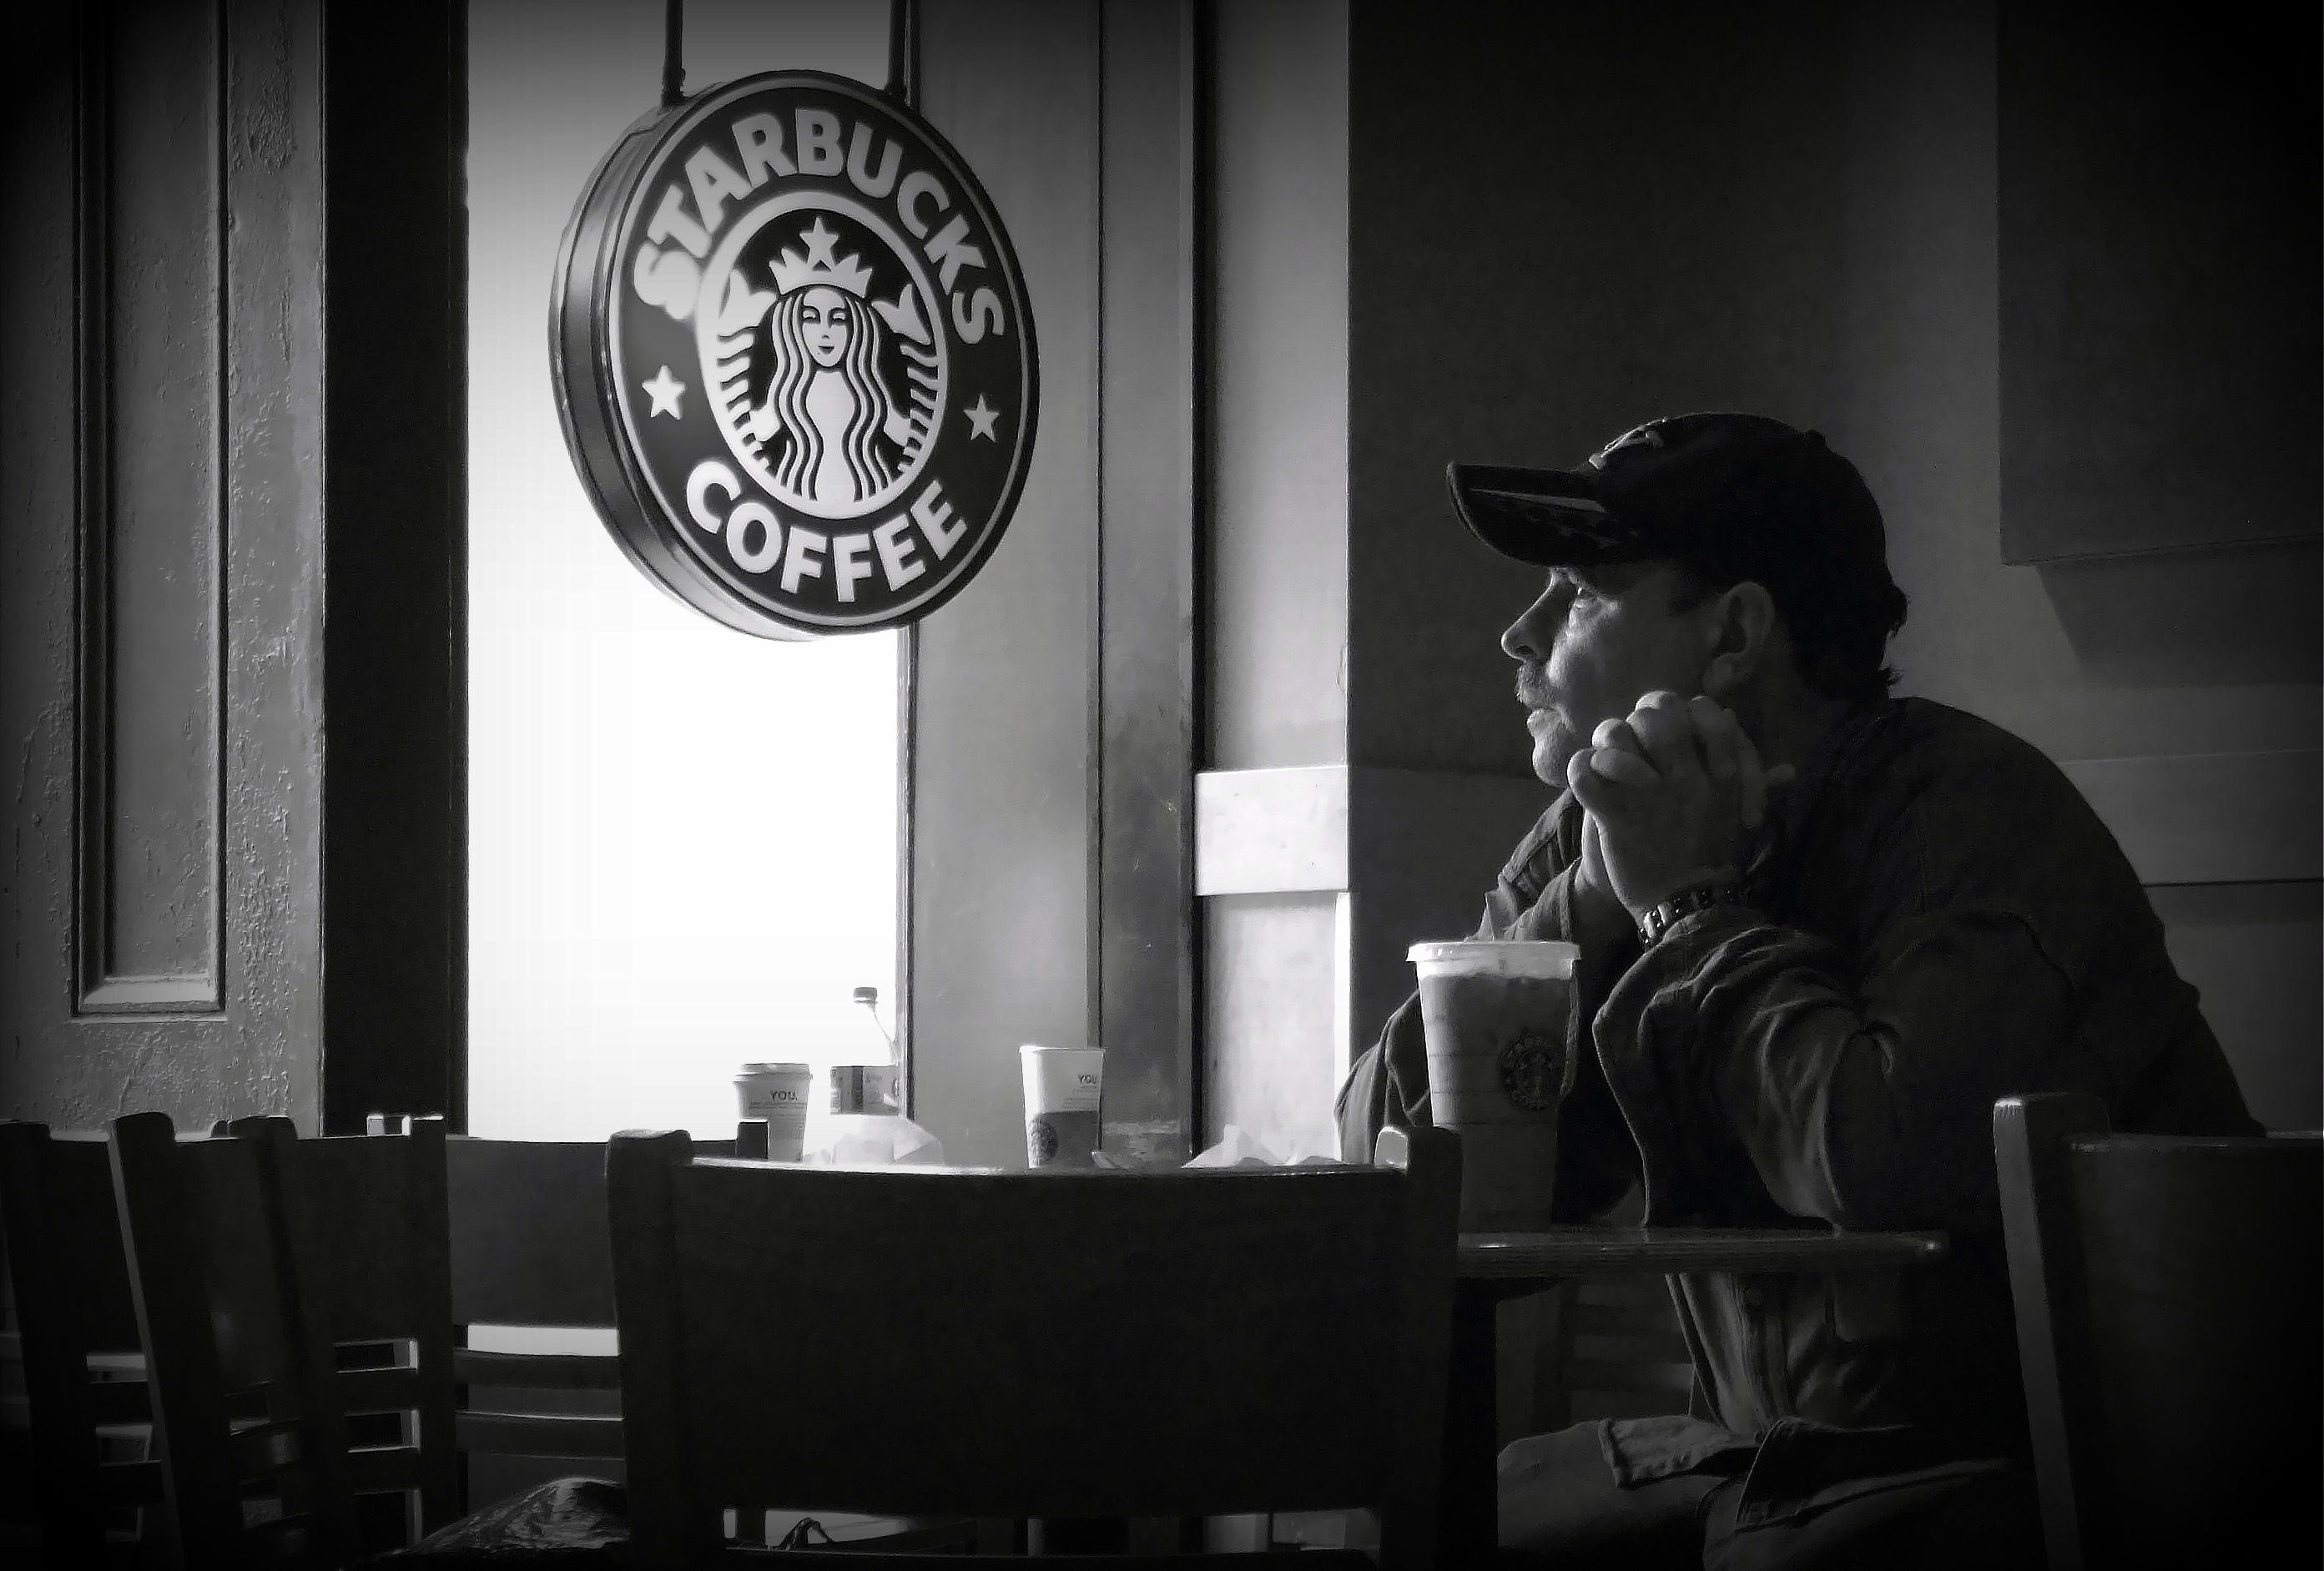
cafe, coffee, black and white, white, street, morning, reflection, think, darkness, black, monochrome, lonely, starbucks, street photography, monochrome photography